Matti Pesonen

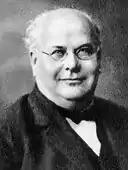
Matti Pesonen

Matti Pesonen (1 August 1868 - 11 December 1957) was a Finnish educationist and politician. He was born in Sääminki. He was a member of the Parliament of Finland, representing the Young Finnish Party from 1907 to 1908 and the National Coalition Party from 1922 to 1924.